History of Algeciras

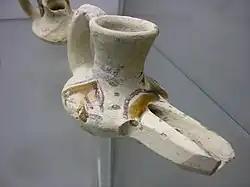
Arabian lamp found in Algeciras.

The neighboring city of Carteia played a significant role in the Carthaginian world since its foundation in the 4th century B.C. It was especially renowned for its economic strength as a stopover on the sea route that linked the cities of Malaka and Gades. As a result, any reference to another town in the Bay of Algeciras is largely absent from the historical sources. Modern archaeology employs the consistency of Phoenician-Punic settlement patterns to identify new sites. It is therefore evident that they deliberately selected locations for the construction of ports and even cities. In this way, they almost invariably sought a promontory in close proximity to the coast, easily defended by land and sea, and with access to running water. The excavation of sites in locations that meet these criteria has revealed numerous findings that were previously overlooked in written sources. The Punic site of "Cala Arenas" and other smaller sites still under study in the municipality of Algeciras were located in this context. This coastal landmark, situated to the west, is believed to have served as a point of sustenance and a temporary halt before or after traversing the Strait of Gibraltar.